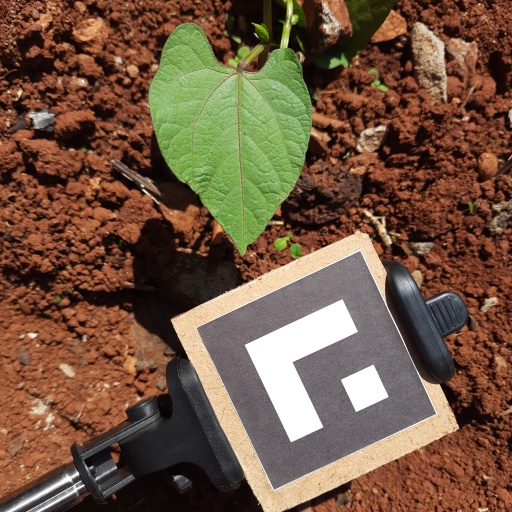
Observations: flat surface, no eating holes, under sunlight